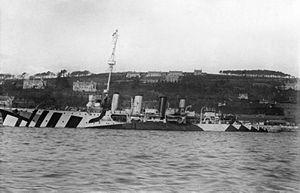
La classe Active est une classe de trois croiseurs éclaireurs de la Royal Navy construite avant la Première Guerre mondiale.